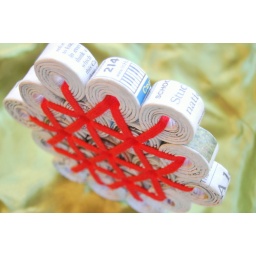
Trivet that is made from tightly-rolled and tightly-packed together recycled newspaper with colorful cotton yarn in a geometric pattern.